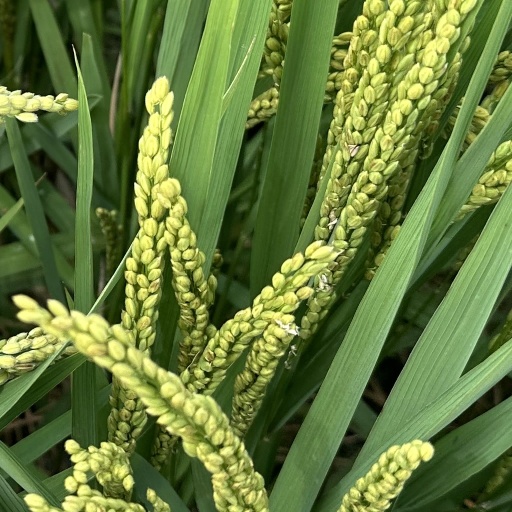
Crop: rice